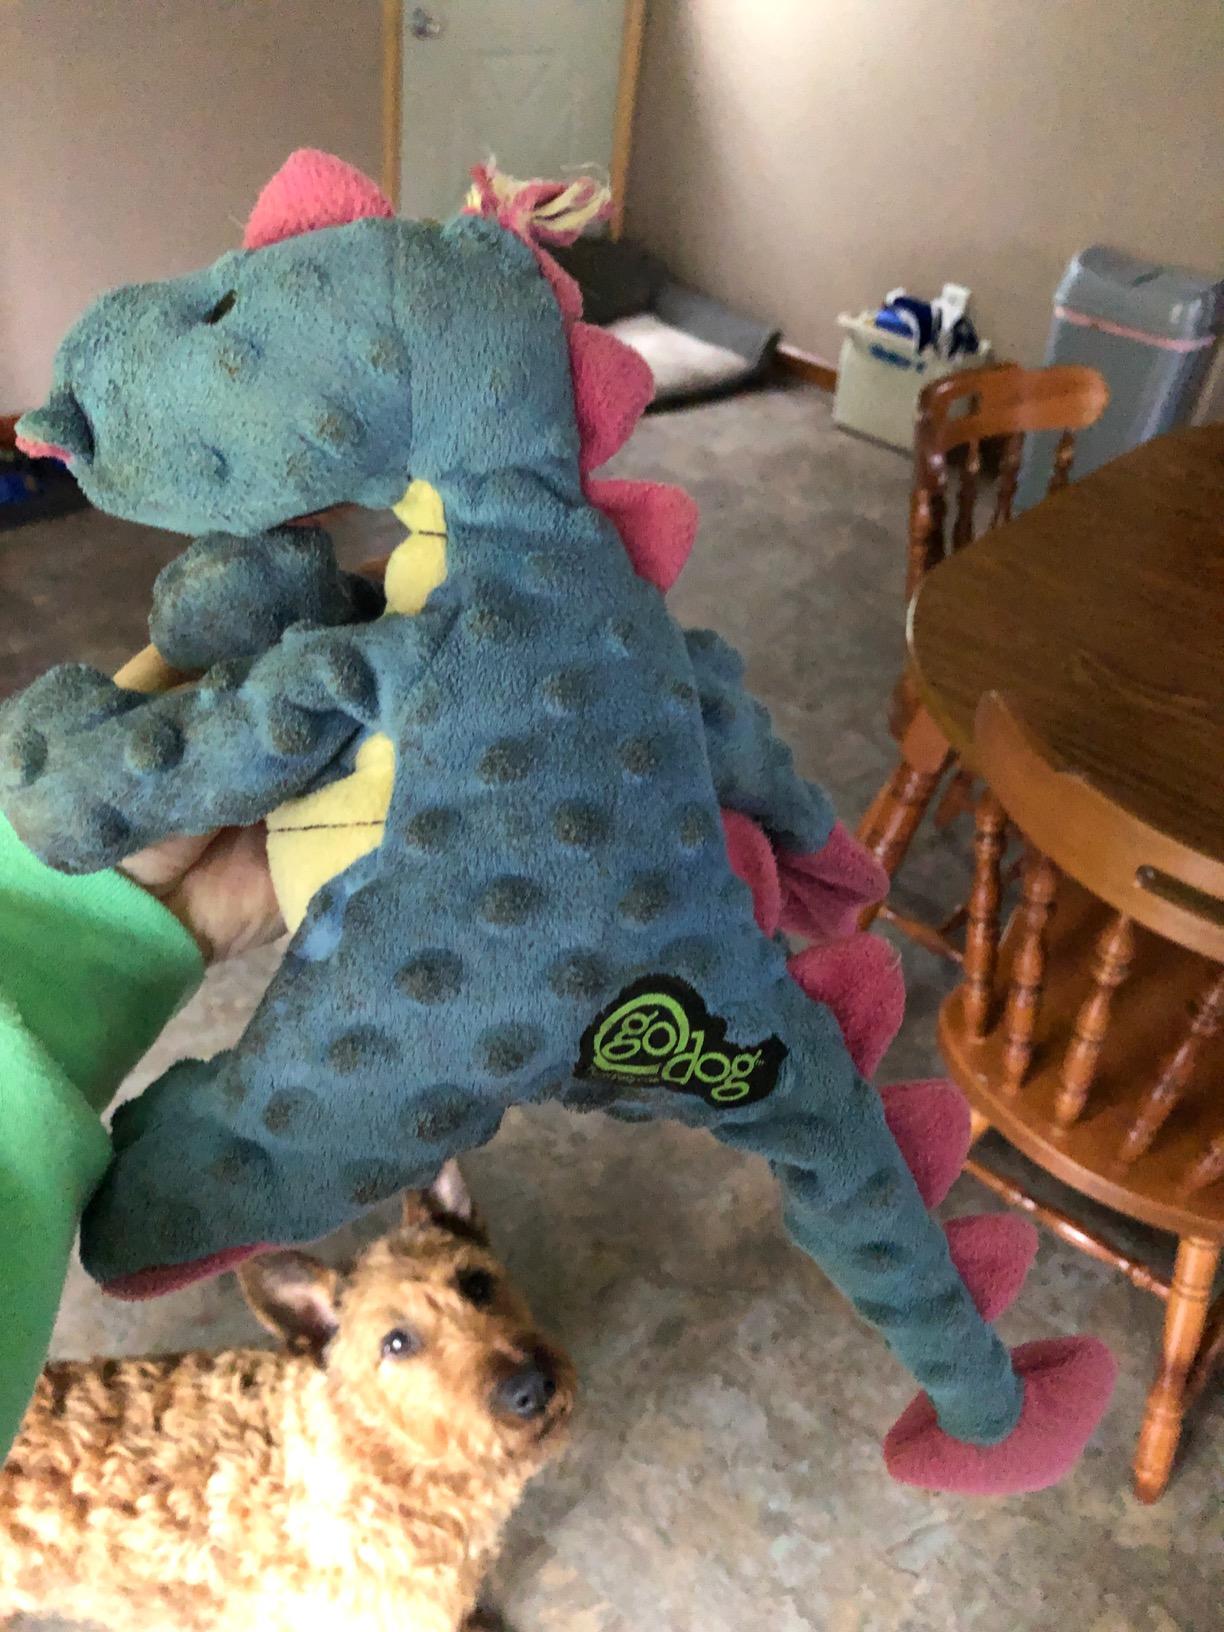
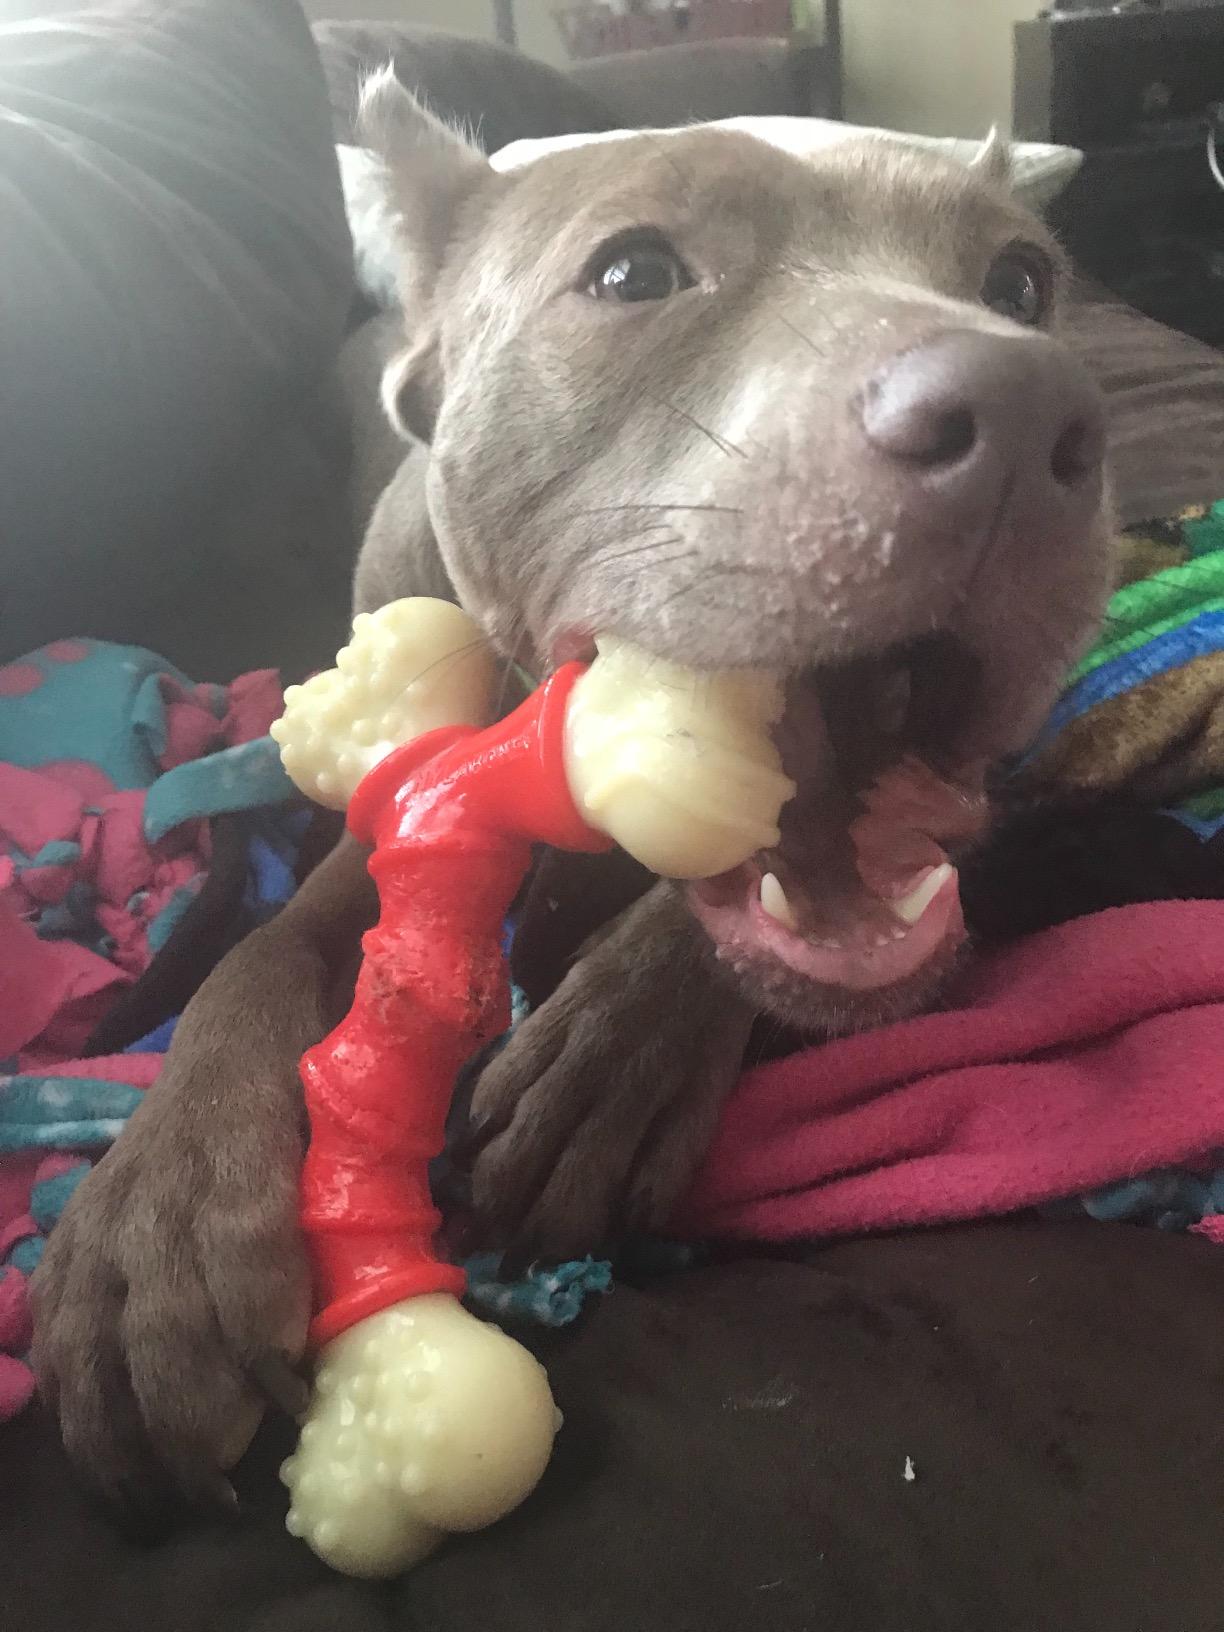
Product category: items_toy
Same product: no